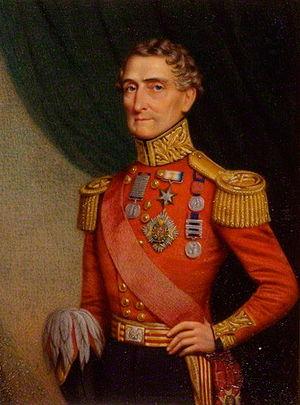
Henry George Wakelyn Smith, 1ᵉʳ baronnet d'Aliwal, appelé Sir Harry Smith, était un administrateur colonial et un officier dans l'armée britannique dans la première moitié du XIXᵉ siècle. Vétéran des guerres napoléoniennes, il est aussi particulièrement célèbre pour son rôle dans la bataille d'Aliwal en 1846 et comme l'époux de Lady Smith.